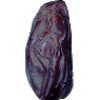
Label: Dates 1